St Michael's, Chenies

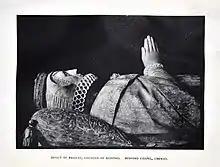
Monument to Bridget, Countess of Bedford, from Fryer (1916)

The present parish church mainly dates from the late 15th and early 16th centuries, replacing an earlier, mainly wooden church dating from the 12th century. The first church on this site and dedicated to St. Michael is believed to have been built in the latter part of the 12th century by "Alexander de Isenhampstead". "Isenhampstead" was the original name of the village that later came to be known as "Isenhampstead Chenies" and by the 19th century simply as "Chenies".